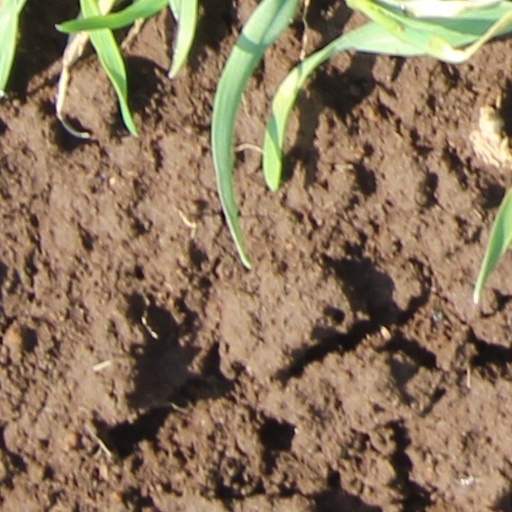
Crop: wheat